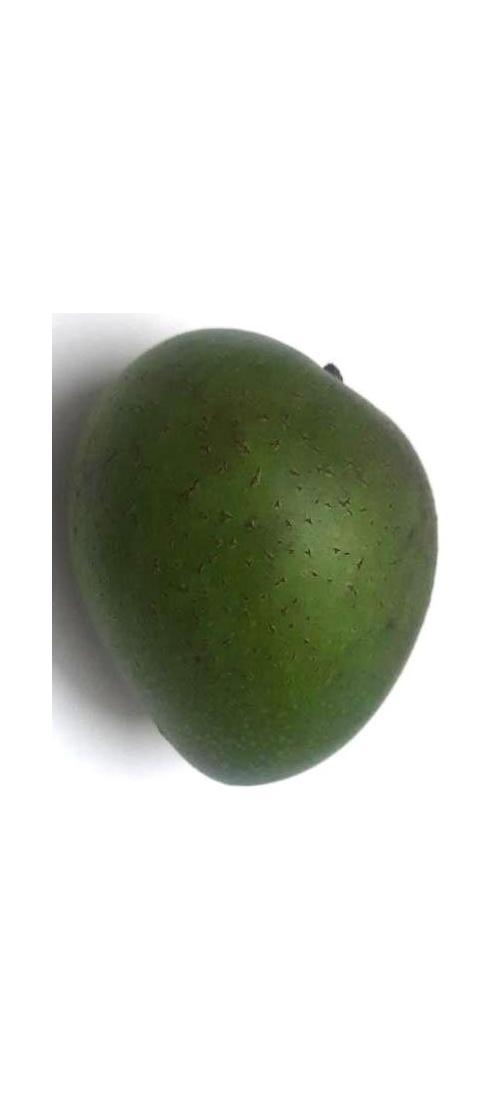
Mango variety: Ashshina Zhinuk